Reb'l Fleur

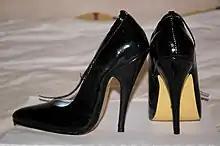
The fragrance bottle was modeled after the design of a stiletto heel.

Reb'l Fleur was officially released in the United States on January 25, 2011. It was exclusively released at Macy's Department Stores. The product is sold in 1.7 and 3.4 fluid ounce bottles at a retail price of $49.00 and $59.00 respectively. The collection also features a bottle of body lotion, which is sold at a retail price of $30.00. Reb'l Fleur products are also available online through Macy's official website.